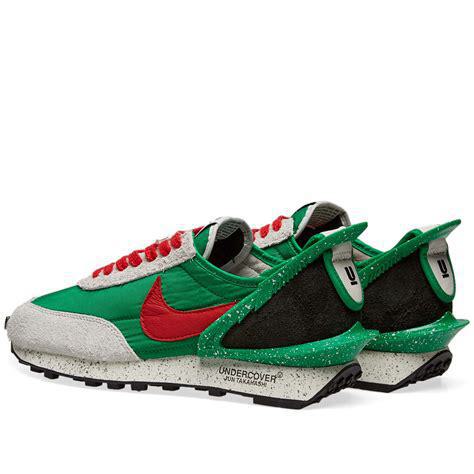
Brand: Nike
Model: Daybreak